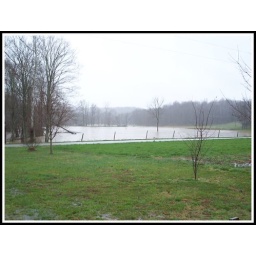
A bit of flooding in the field across the road from my home. Date: 3-19-08Location: South Central KY